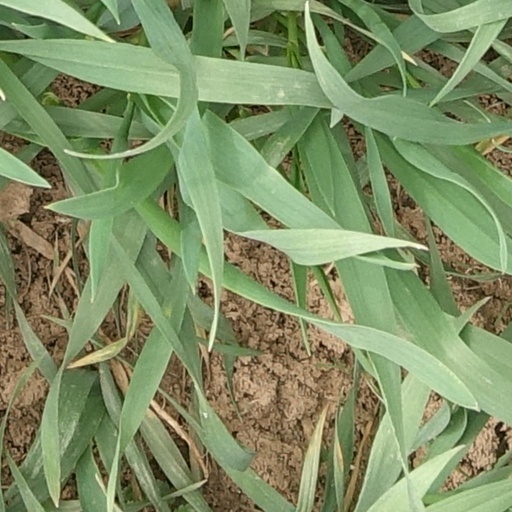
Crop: wheat